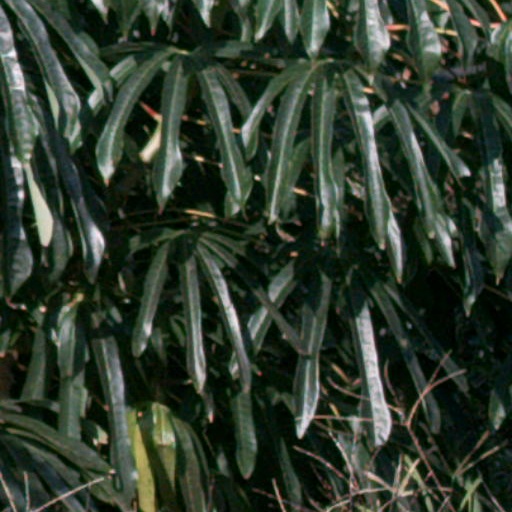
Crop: cassava